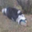
Label: dog